Wooster Square Historic District

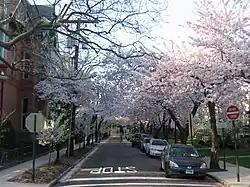
Cherry trees in the streets surrounding Wooster Square

The Wooster Square Historic District encompasses much of the Wooster Square neighborhood of New Haven, Connecticut. Centered on a rectangular park named in honor of General David Wooster, the area was developed as a residential neighborhood beginning in the 1820s, and was by the 1840s a desirable area to live, with many high-quality Greek Revival homes. In the 1950s the area was the subject of a major community-led preservation effort that drew national attention. The district was listed on the National Register of Historic Places in 1971.